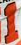
Number: 1